Pete Sutherland

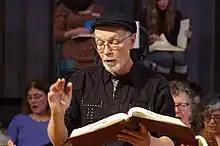
Sutherland leading Sacred Harp singing in 2017

Peter Jeffrey Sutherland (May 13, 1951 – November 30, 2022) was an American folk musician. He was considered a leader of the Americana and traditional music scene in Vermont. He performed with the Clayfoot Strutters and was the bandleader of Pete's Posse. In addition to performing, he was actively involved with teaching music throughout his career. He worked with organizations like Young Tradition Vermont.